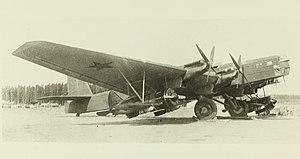
Le Tupolev TB-3 ou Tupolev ANT-6 est un bombardier quadrimoteur.